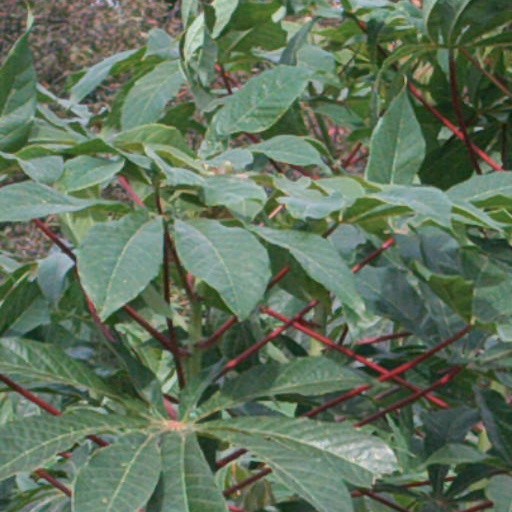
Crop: cassava